Ethnic groups in the United Kingdom

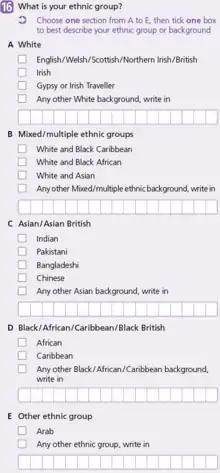
The ethnic group question used in the 2011 census in England. In Wales, "Welsh" and "English" were listed in the opposite order. The options in Scotland and Northern Ireland were slightly different from those in England and Wales.

The definition of ethnicity has been defined as "the social group a person belongs to, and either identifies with or is identified with by others, as a result of a mix of cultural and other factors including language, diet, religion, ancestry and physical features traditionally associated with race".